List of birds of Florida

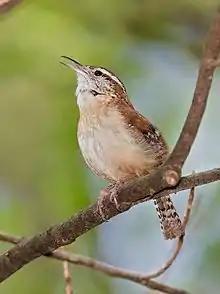
Carolina wren

The vireos are a group of small to medium-sized passerines. They are typically greenish in color and resemble wood warblers apart from their heavier bills.